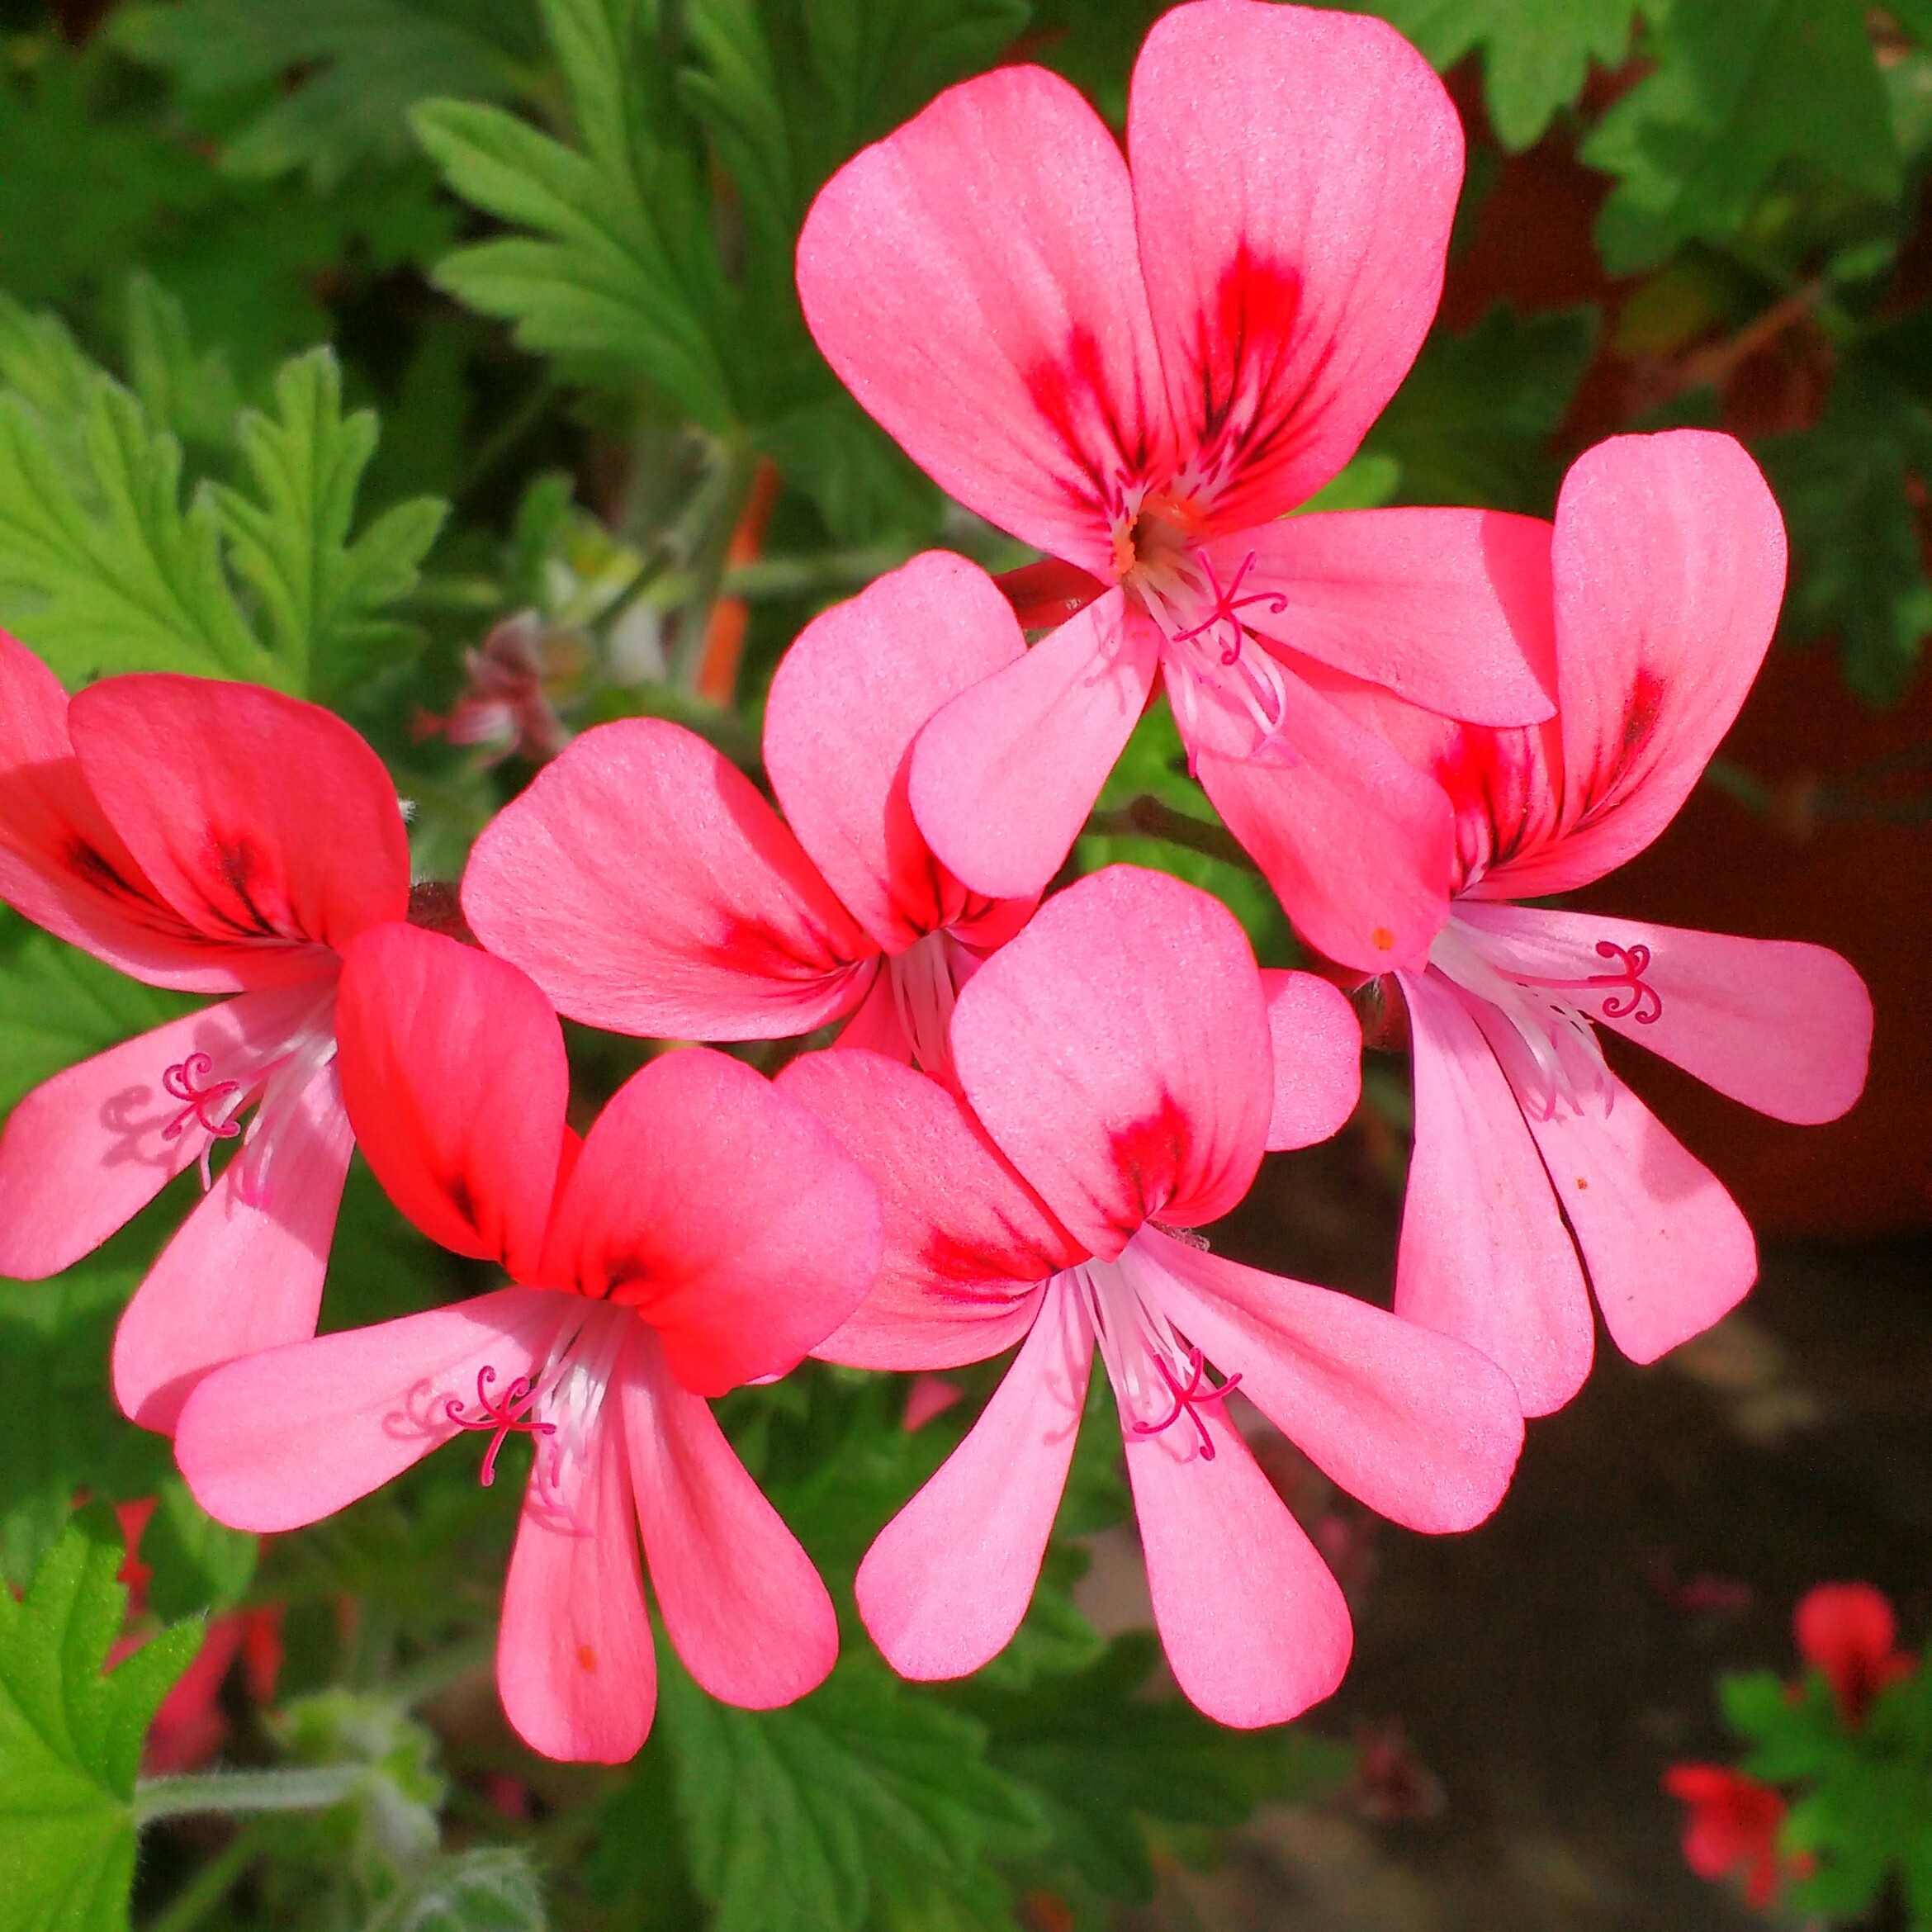
blossom, plant, flower, petal, botany, pink, flora, botanical, wildflower, flowers, geranium, shrub, macro photography, flowering plant, geraniaceae, annual plant, land plant, geraniales